26th Division (Spain)

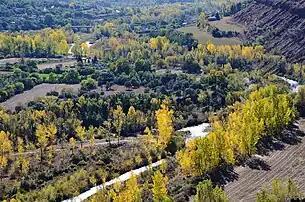
The Noguera Pallaresa river in Tremp where the 26th Division distinguished itself at the bridgehead combats

The 26th Division was a division of the Spanish Republican Army in the Spanish Civil War. It was formed in April 1937 in Aragon from the militarized "Columna Durruti" during the reorganization of the Spanish Republican Armed Forces.